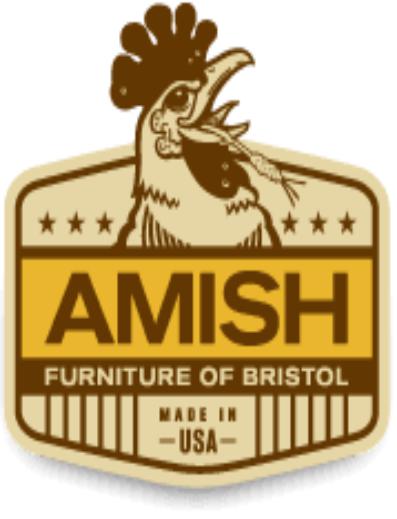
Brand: amish
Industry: Necessities